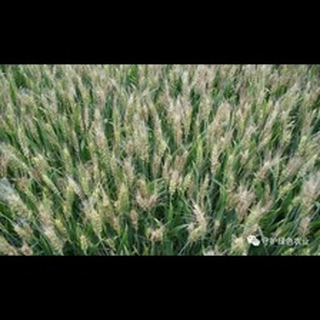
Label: wheat_mildew